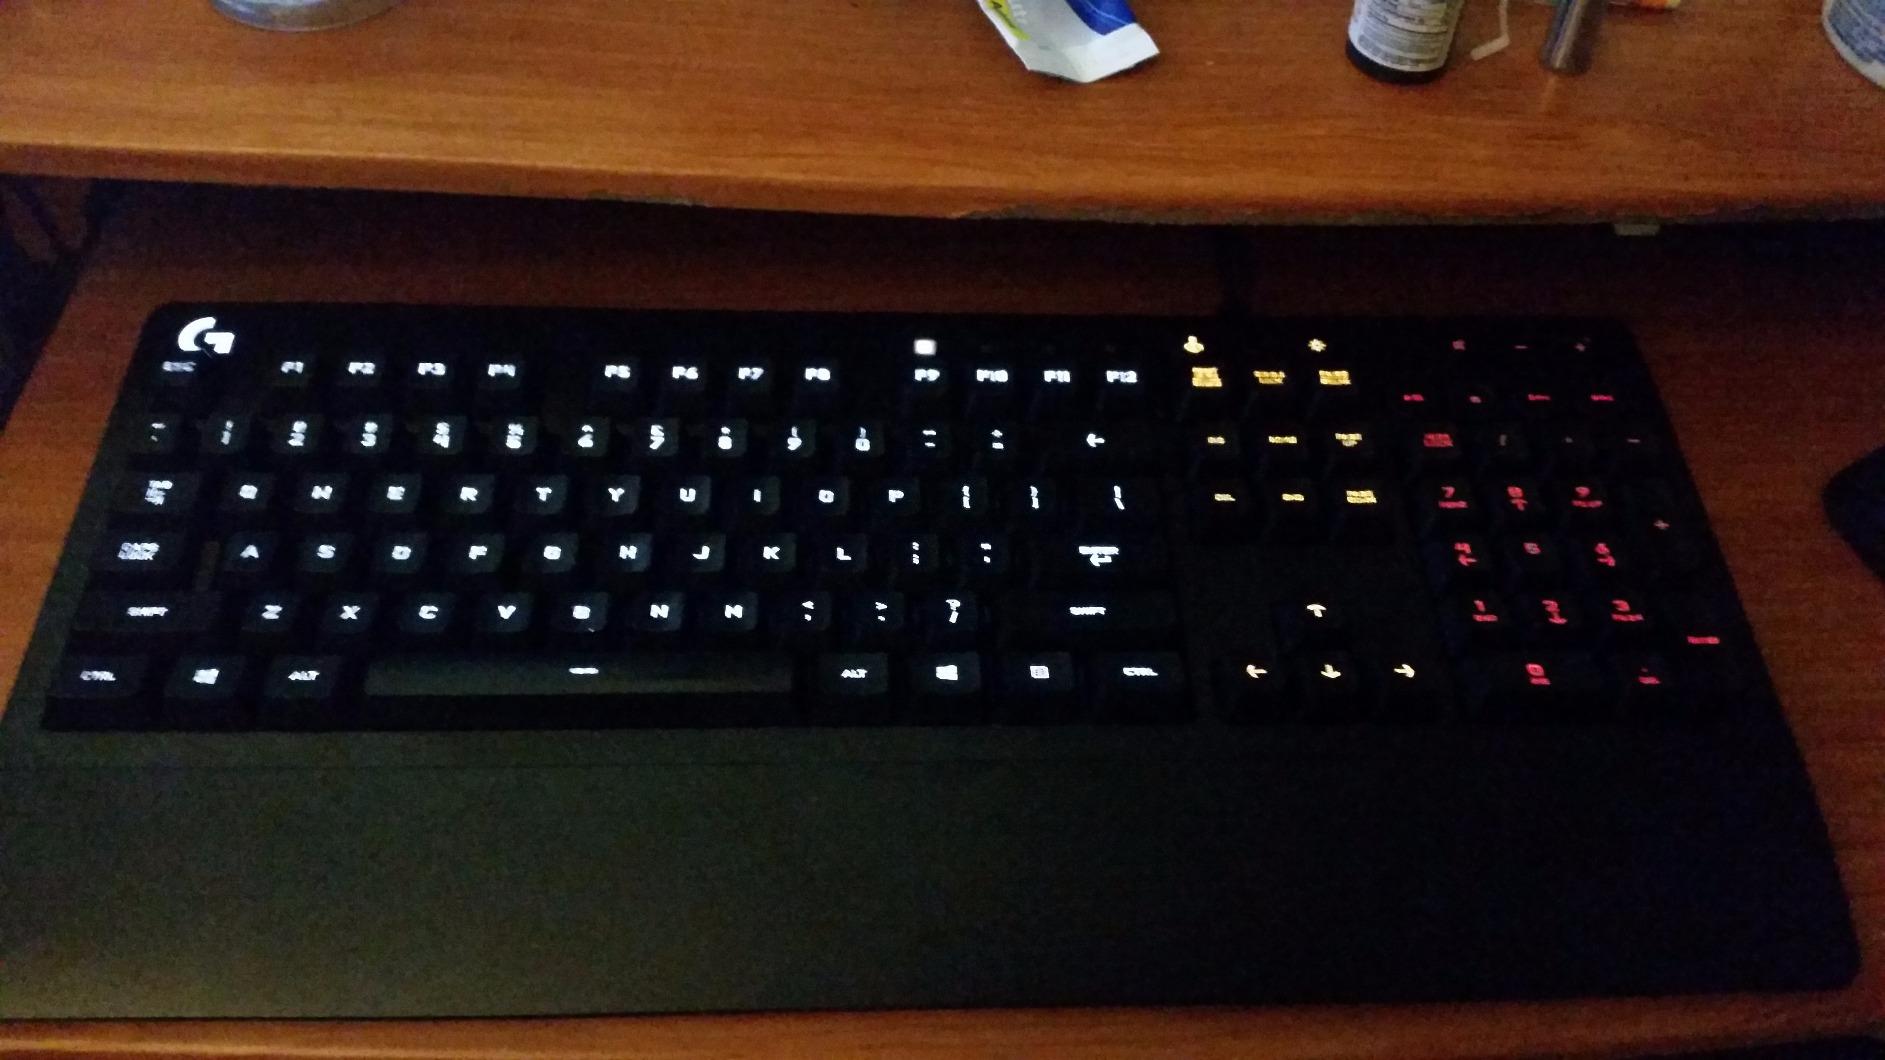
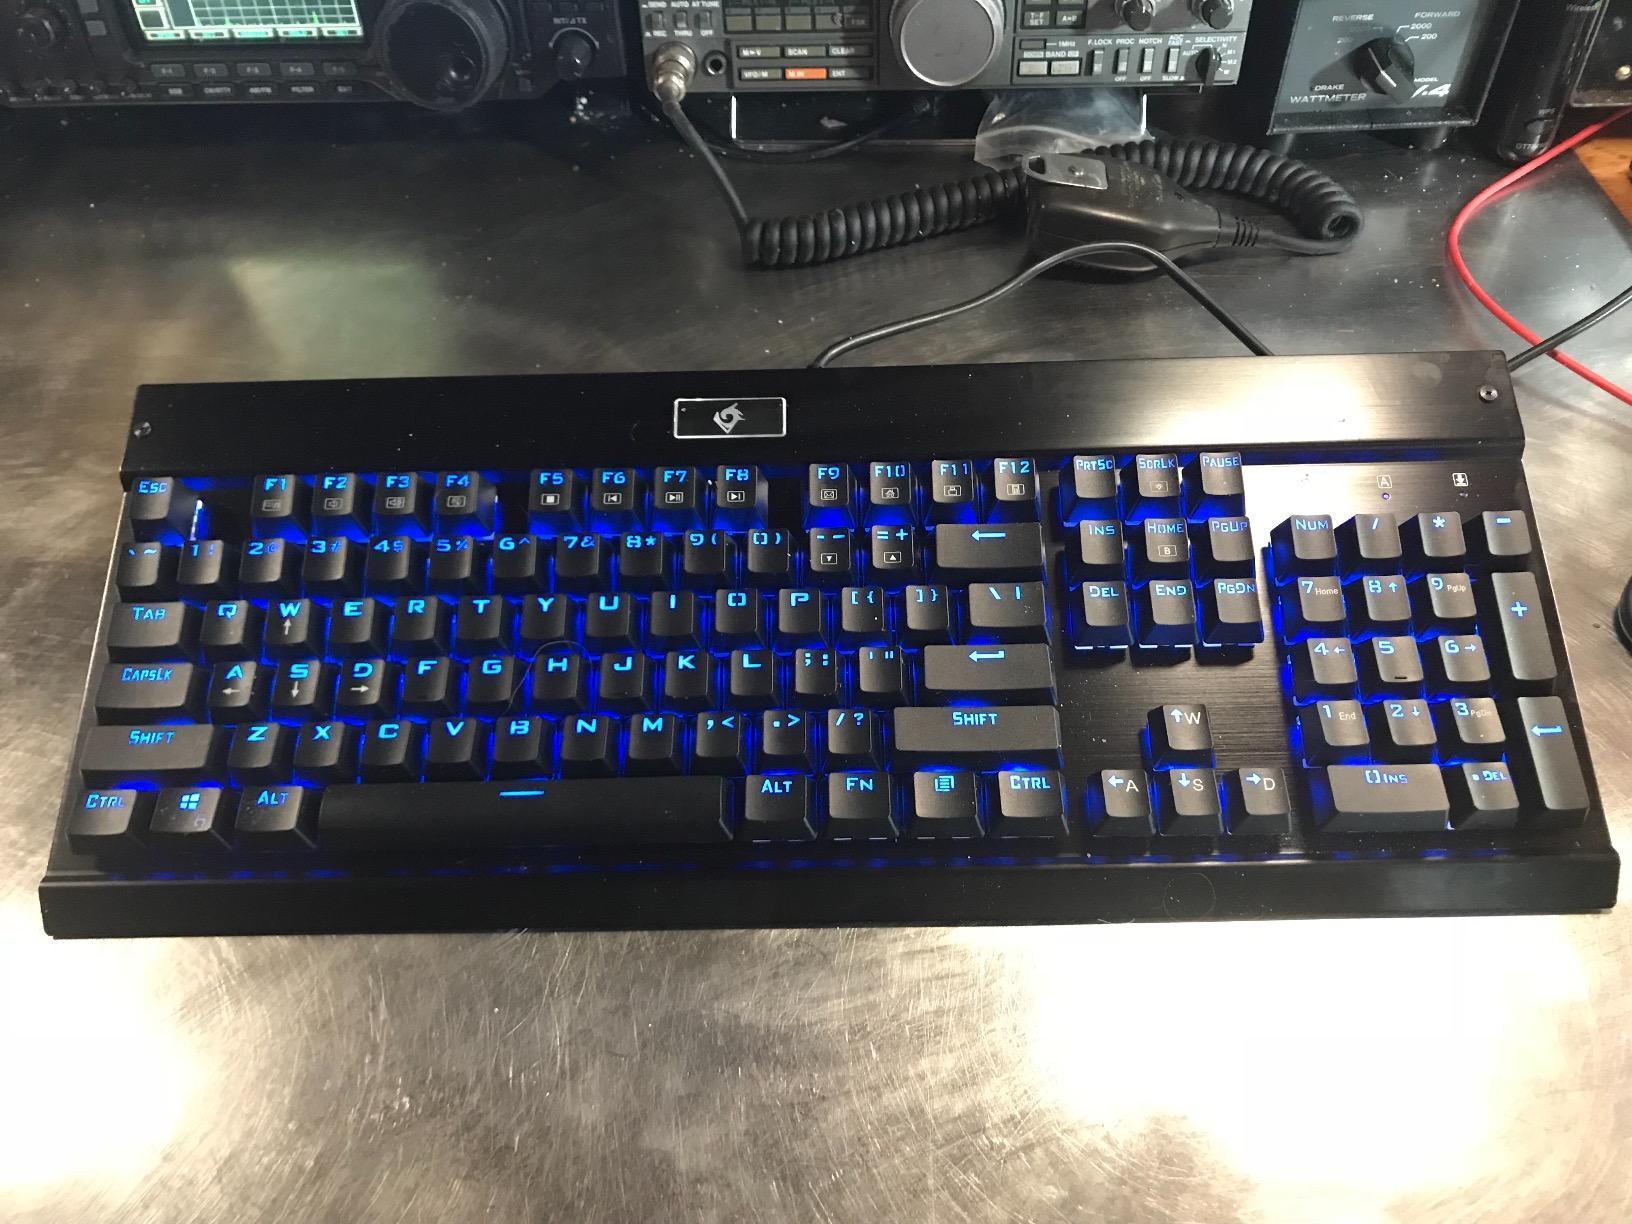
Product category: keyboard
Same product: no